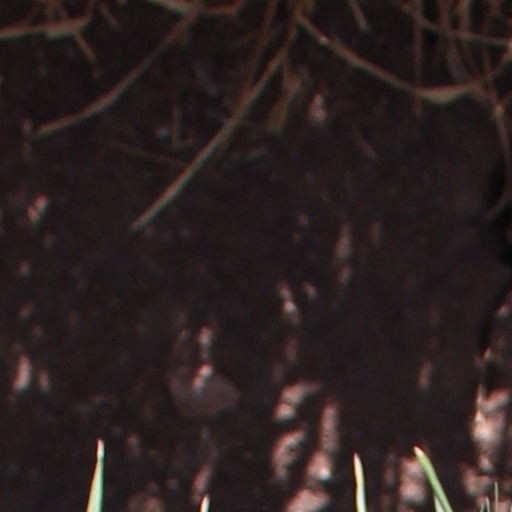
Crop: wheat